Manchester South West

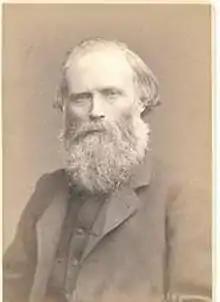
Bright

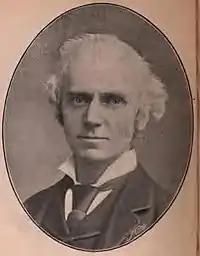
Hopkinson

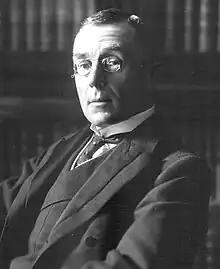
Astbury

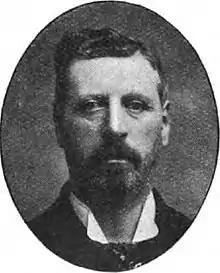
Kelley

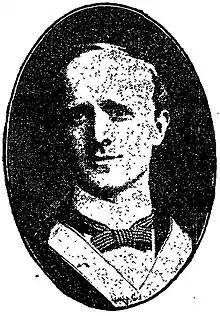
McLachlan

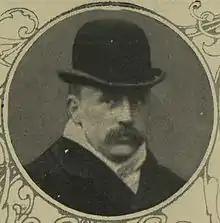
Needham

Another General Election was required to take place before the end of 1915. The political parties had been making preparations for an election to take place and by July 1914, the following candidates had been selected;